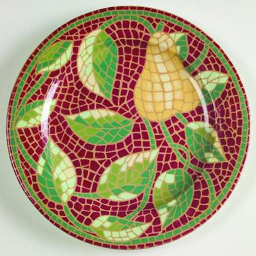
type of dish in the pattern by retail